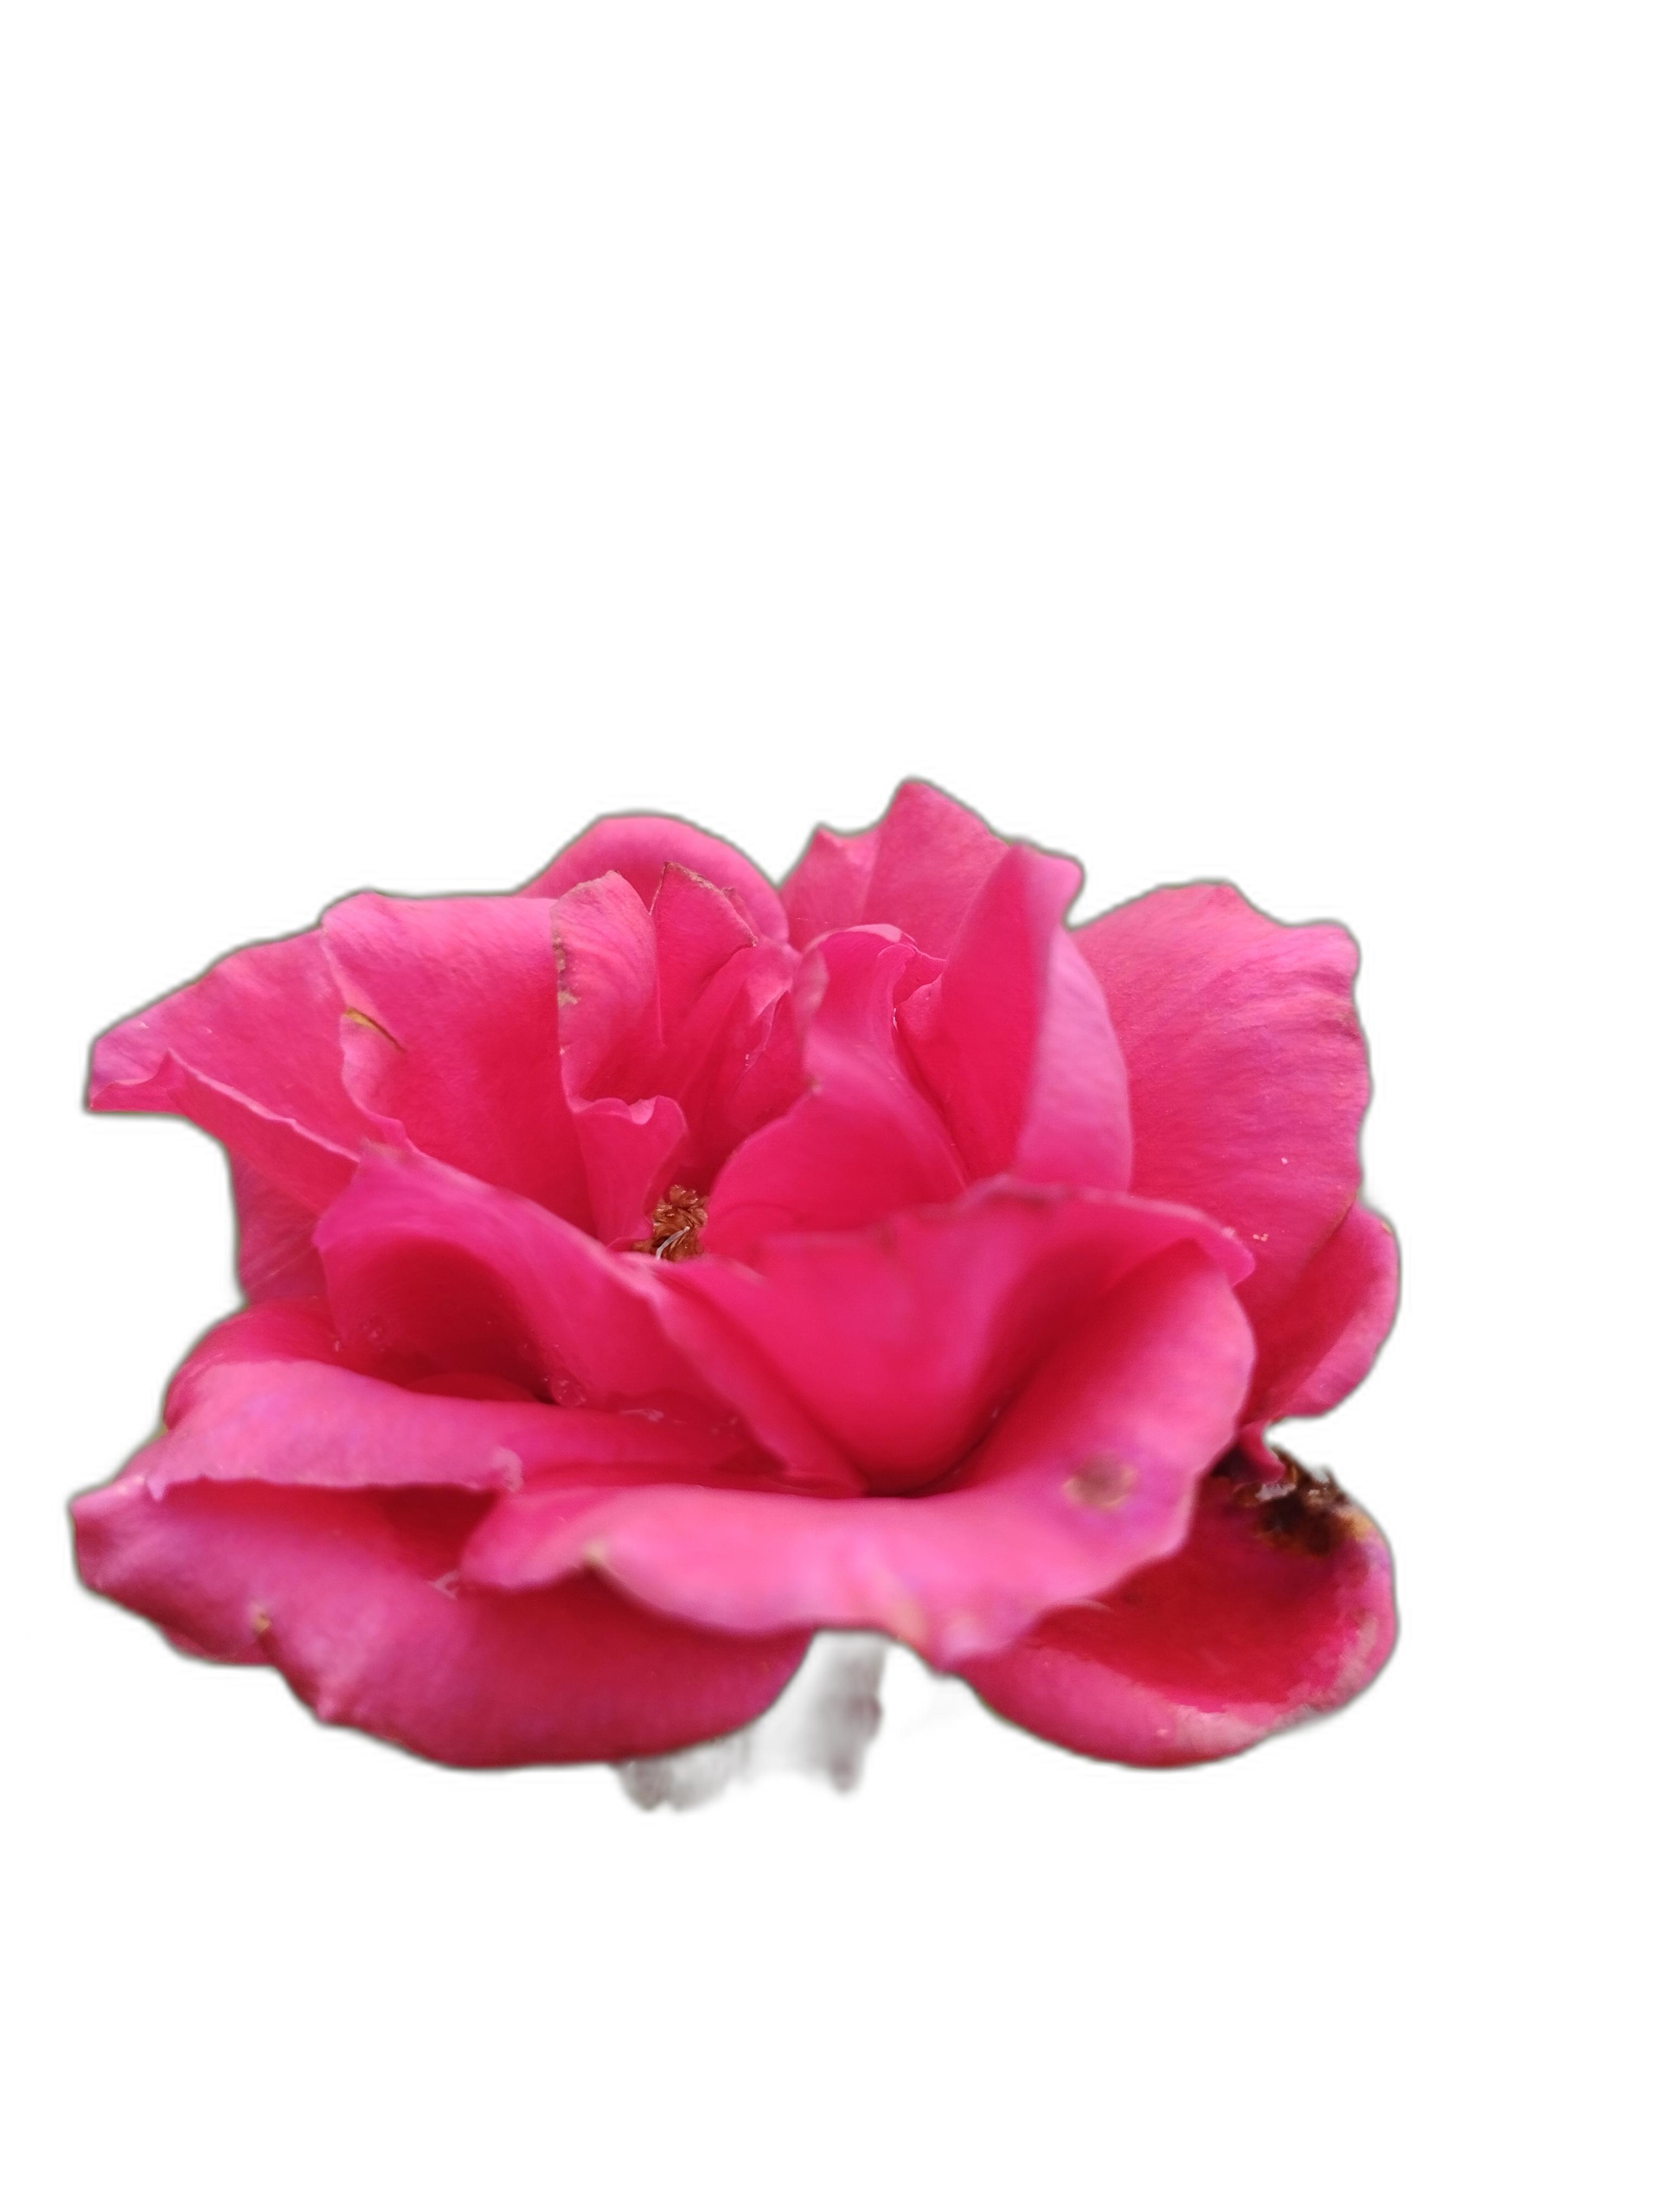
Label: Rose